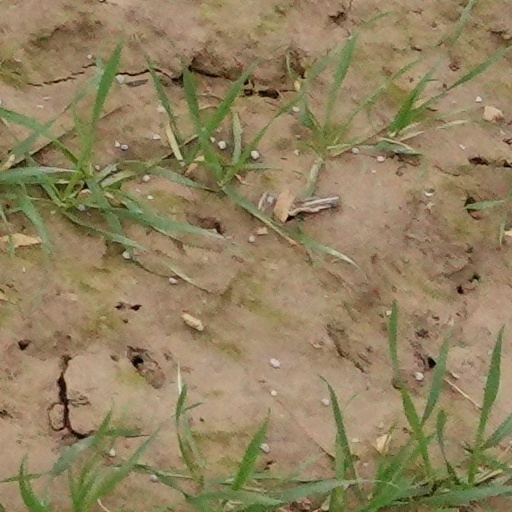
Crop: wheat